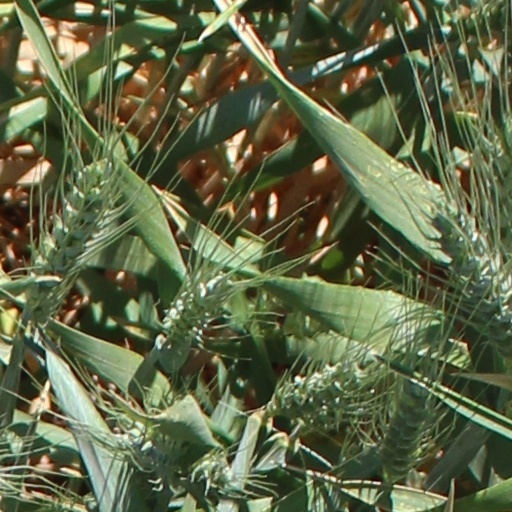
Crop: wheat